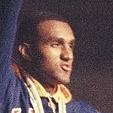
Age: 20